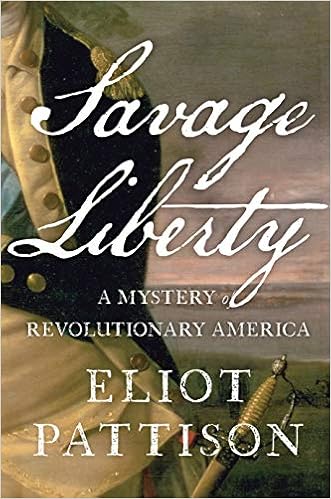
Savage Liberty: A Mystery of Revolutionary America
Category: Books
Review Praise for Savage Liberty A Publishers Weekly Best Mystery of the Year “Pattison has few peers when it comes to integrating historical events into a complex but plausible whodunit plot.” — Publishers Weekly (starred and boxed review) “For those who enjoy politics, history, and hairbreadth escapes swirled together.” — Library Journal “This fifth entry in Pattison's Bone Rattler series advances McCallum's personal life as it exhibits the seamless blend of fiction and history that distinguishes this fine series. A timely reminder, as well, of what liberty meant to our forebears.” — Booklist “Prepare to be immersed in this story of early America . . . This is historical writing at its best, with plenty of action and suspense. It's difficult to put down.” — Historical Novel Society “A passionate and intelligent tale of the American revolutionary period and a decent murder mystery to boot. Savage Liberty is a page–turning thriller with a deeply researched and beautifully authentic backdrop. An absorbing story with memorable scenes and characters . . . A thoroughly entertaining read.” — Nudge Books Praise for the Bone Rattler Series “ The Last of the Mohicans meets Braveheart , with a curious dash of CSI .” — Entertainment Weekly “If this were a movie, we'd marvel at the set decoration that splendidly evokes the period. The excellent prose narrative goes right to the matter in question, the state of the (pre–Colonial) human heart.” — Chicago Tribune “Pattison's moving characters, intricate plot and masterful evocation of the time, including sensitive depictions of the effects of the European war of Native Americans, set this leagues beyond most historicals and augur well for future entries in this series.” — Publishers Weekly (starred review) Book Description Marketing Series co-ops available for independent bookstores Series co-ops available for independent bookstores Ahead of Book 5's publication, extensive marketing campaign for first four books in the series, including library marketing, Goodreads print and ebook giveaways, BookBub and Vine promotions, and more  Publicity Ahead of Book 5's publication, extensive marketing campaign for first four books in the series, including library marketing, Goodreads print and ebook giveaways, BookBub and Vine promotions, and more Publicity Coverage in national media (author profiles and reviews) to top men's magazines (GQ, Esquire, Men's Health), newspapers, radio (NPR), top literary podcasts, top literary blogs Coverage in national media (author profiles and reviews) to top men's magazines (GQ, Esquire, Men's Health), newspapers, radio (NPR), top literary podcasts, top literary blogs Coverage targeted to national historical reviews (print, online and podcasts) Coverage targeted to national historical reviews (print, online and podcasts) Targeted outreach to Philadelphia media (tv, radio, print) Targeted outreach to Philadelphia media (tv, radio, print) Widespread outreach to librarians and book clubs Widespread outreach to librarians and book clubs About the Author Eliot Pattison is the author of the Inspector Shan series, which includes The Skull Mantra , winner of an Edgar Award and finalist for the Gold Dagger. He is also the author of the the Bone Rattler series, featuring Scotsman Duncan McCallum. Pattison resides in rural Pennsylvania with his wife, son, three horses, and three dogs on a colonial-era farm. Find out more at eliotpattison.com.
Features: Following a tortuous path of sabotage and treason, exiled Scotsman Duncan McCallum must survive his enemies long enough to glimpse the emergence of the American Revolution in this thrilling | Publishers Weekly | Best Mystery of the Year | When a ship arriving from London explodes in Boston Harbor, both the peace of the colonial city and Duncan McCallum’s life are shattered. Summoned by John Hancock to a beach awash with the bodies of the victims, Duncan discovers that the ship was sabotaged. Hancock refuses to let him take evidence to the authorities, for this is 1768 and relations with the government are sour. | Fearing that the intrigues of Hancock and the Sons of Liberty might set the colonies ablaze, Duncan relentlessly pursues the truth, only to be falsely charged with treason and murder. With the help of Ethan Allen, aged natives, and outlawed Jesuits, he survives scalp hunters, imprisonment, and his own spiritual crisis, only to realize he cannot resolve the terrible crimes until he first understands the emerging truths about freedom in the American colonies.